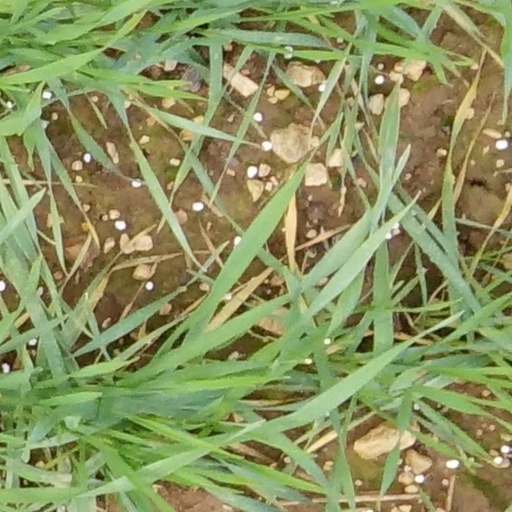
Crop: wheat